Aayiram Vilakku

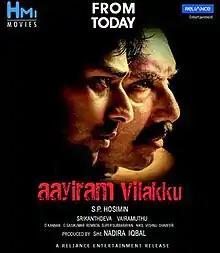

Aayiram Vilakku is a 2011 Indian Tamil-language action thriller film directed by S. P. Hosimin. The film stars Sathyaraj and Shanthanu Bhagyaraj, whilst Sana Khan, Suman, Kamal Kamaraju, and Ganja Karuppu, play pivotal roles. The film, produced by HMI Pictures and scored by Srikanth Deva, was released on 23 September 2011. The movie received mixed reviews.